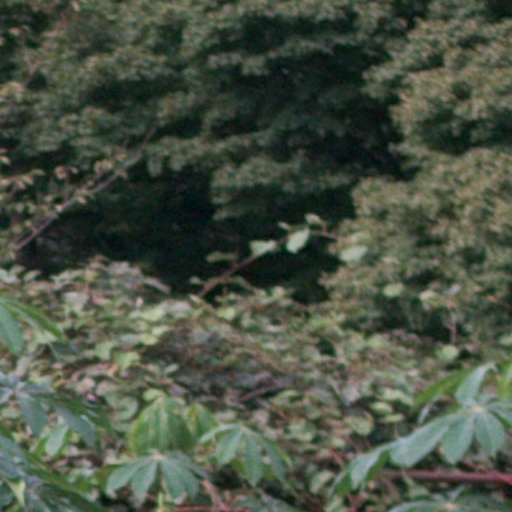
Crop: cassava